Nanosaurus

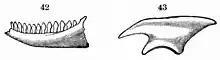
Holotype dentary and ilium

"Nanosaurus" has had a long and complicated taxonomic history. In 1877, Marsh named two species of "Nanosaurus" in separate publications, based on partial remains from the Morrison Formation of Garden Park, Colorado. One paper described "N. agilis", based on YPM 1913, with remains including impressions of a dentary, and postcranial bits including an ilium, thigh bones, shin bones, and a fibula. The other paper named "N. rex", a second species which Marsh based on YPM 1915 (also called 1925 in Galton, 2007), a complete thigh bone. He regarded both species as small ("fox-sized") animals. A third species, "N. victor", was named, which he soon recognized to be something completely different, and is now known as the small, bipedal crocodylomorph "Hallopus".